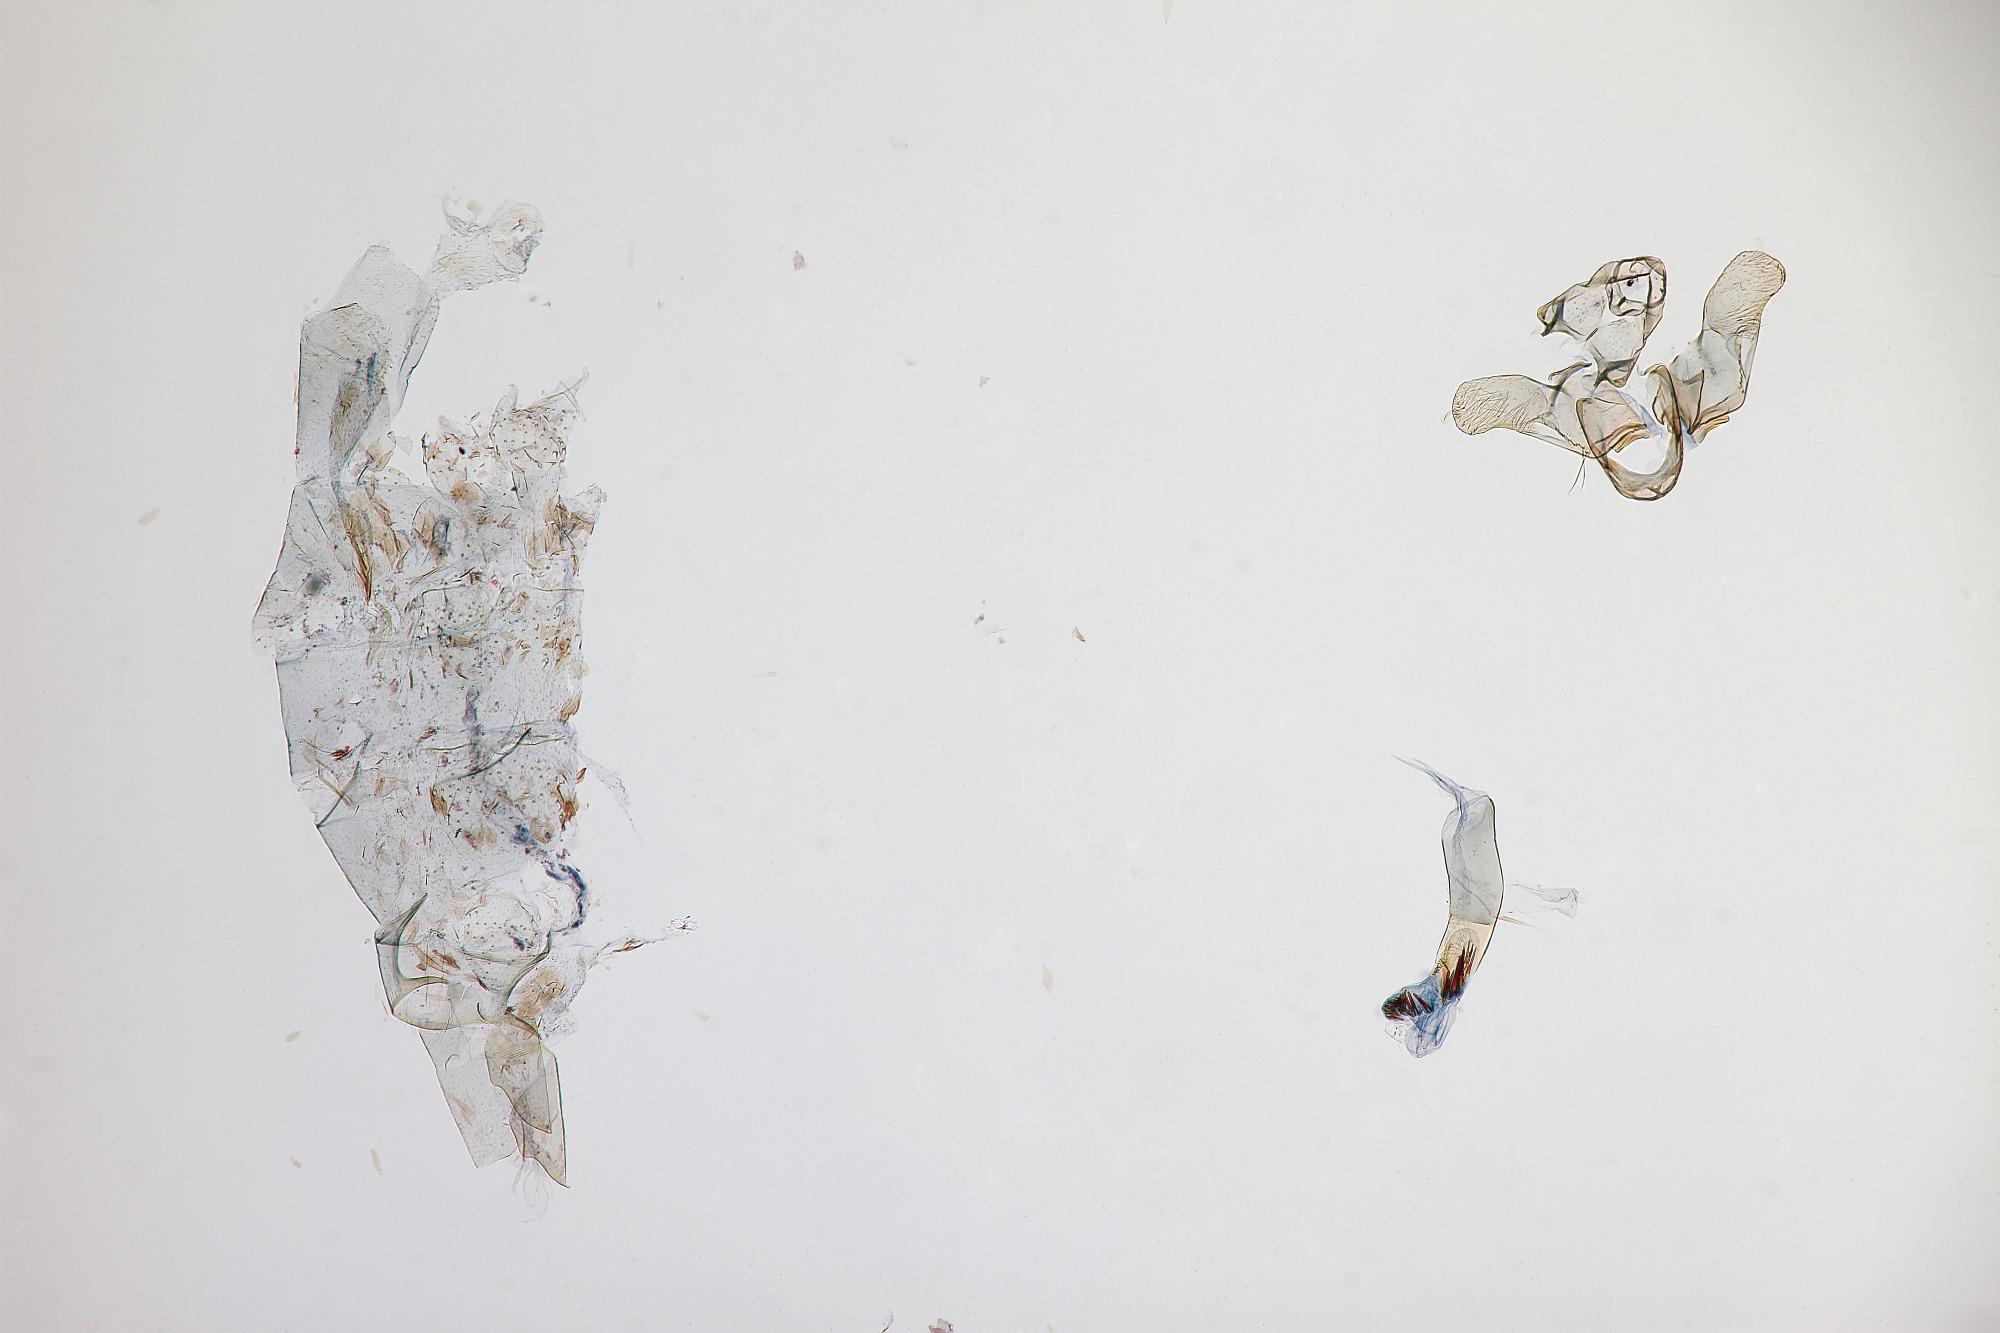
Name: Timyra caulisivena
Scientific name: Timyra caulisivena Wu & Park, 1999
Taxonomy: Animalia, Arthropoda, Insecta, Lepidoptera, Glossata, Lecithoceridae, Lecithocerinae
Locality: Kanneliya, 200', Galle, Sri Lanka
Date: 15 Oct 1975 to 17 Oct 1975